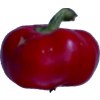
Label: red_pepper